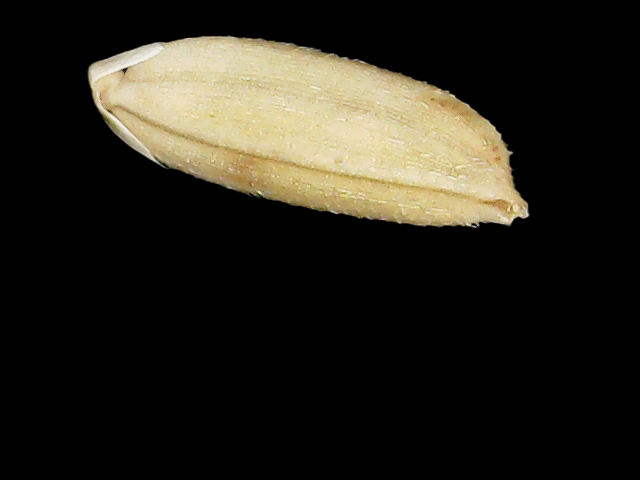
Rice variety: Bd30